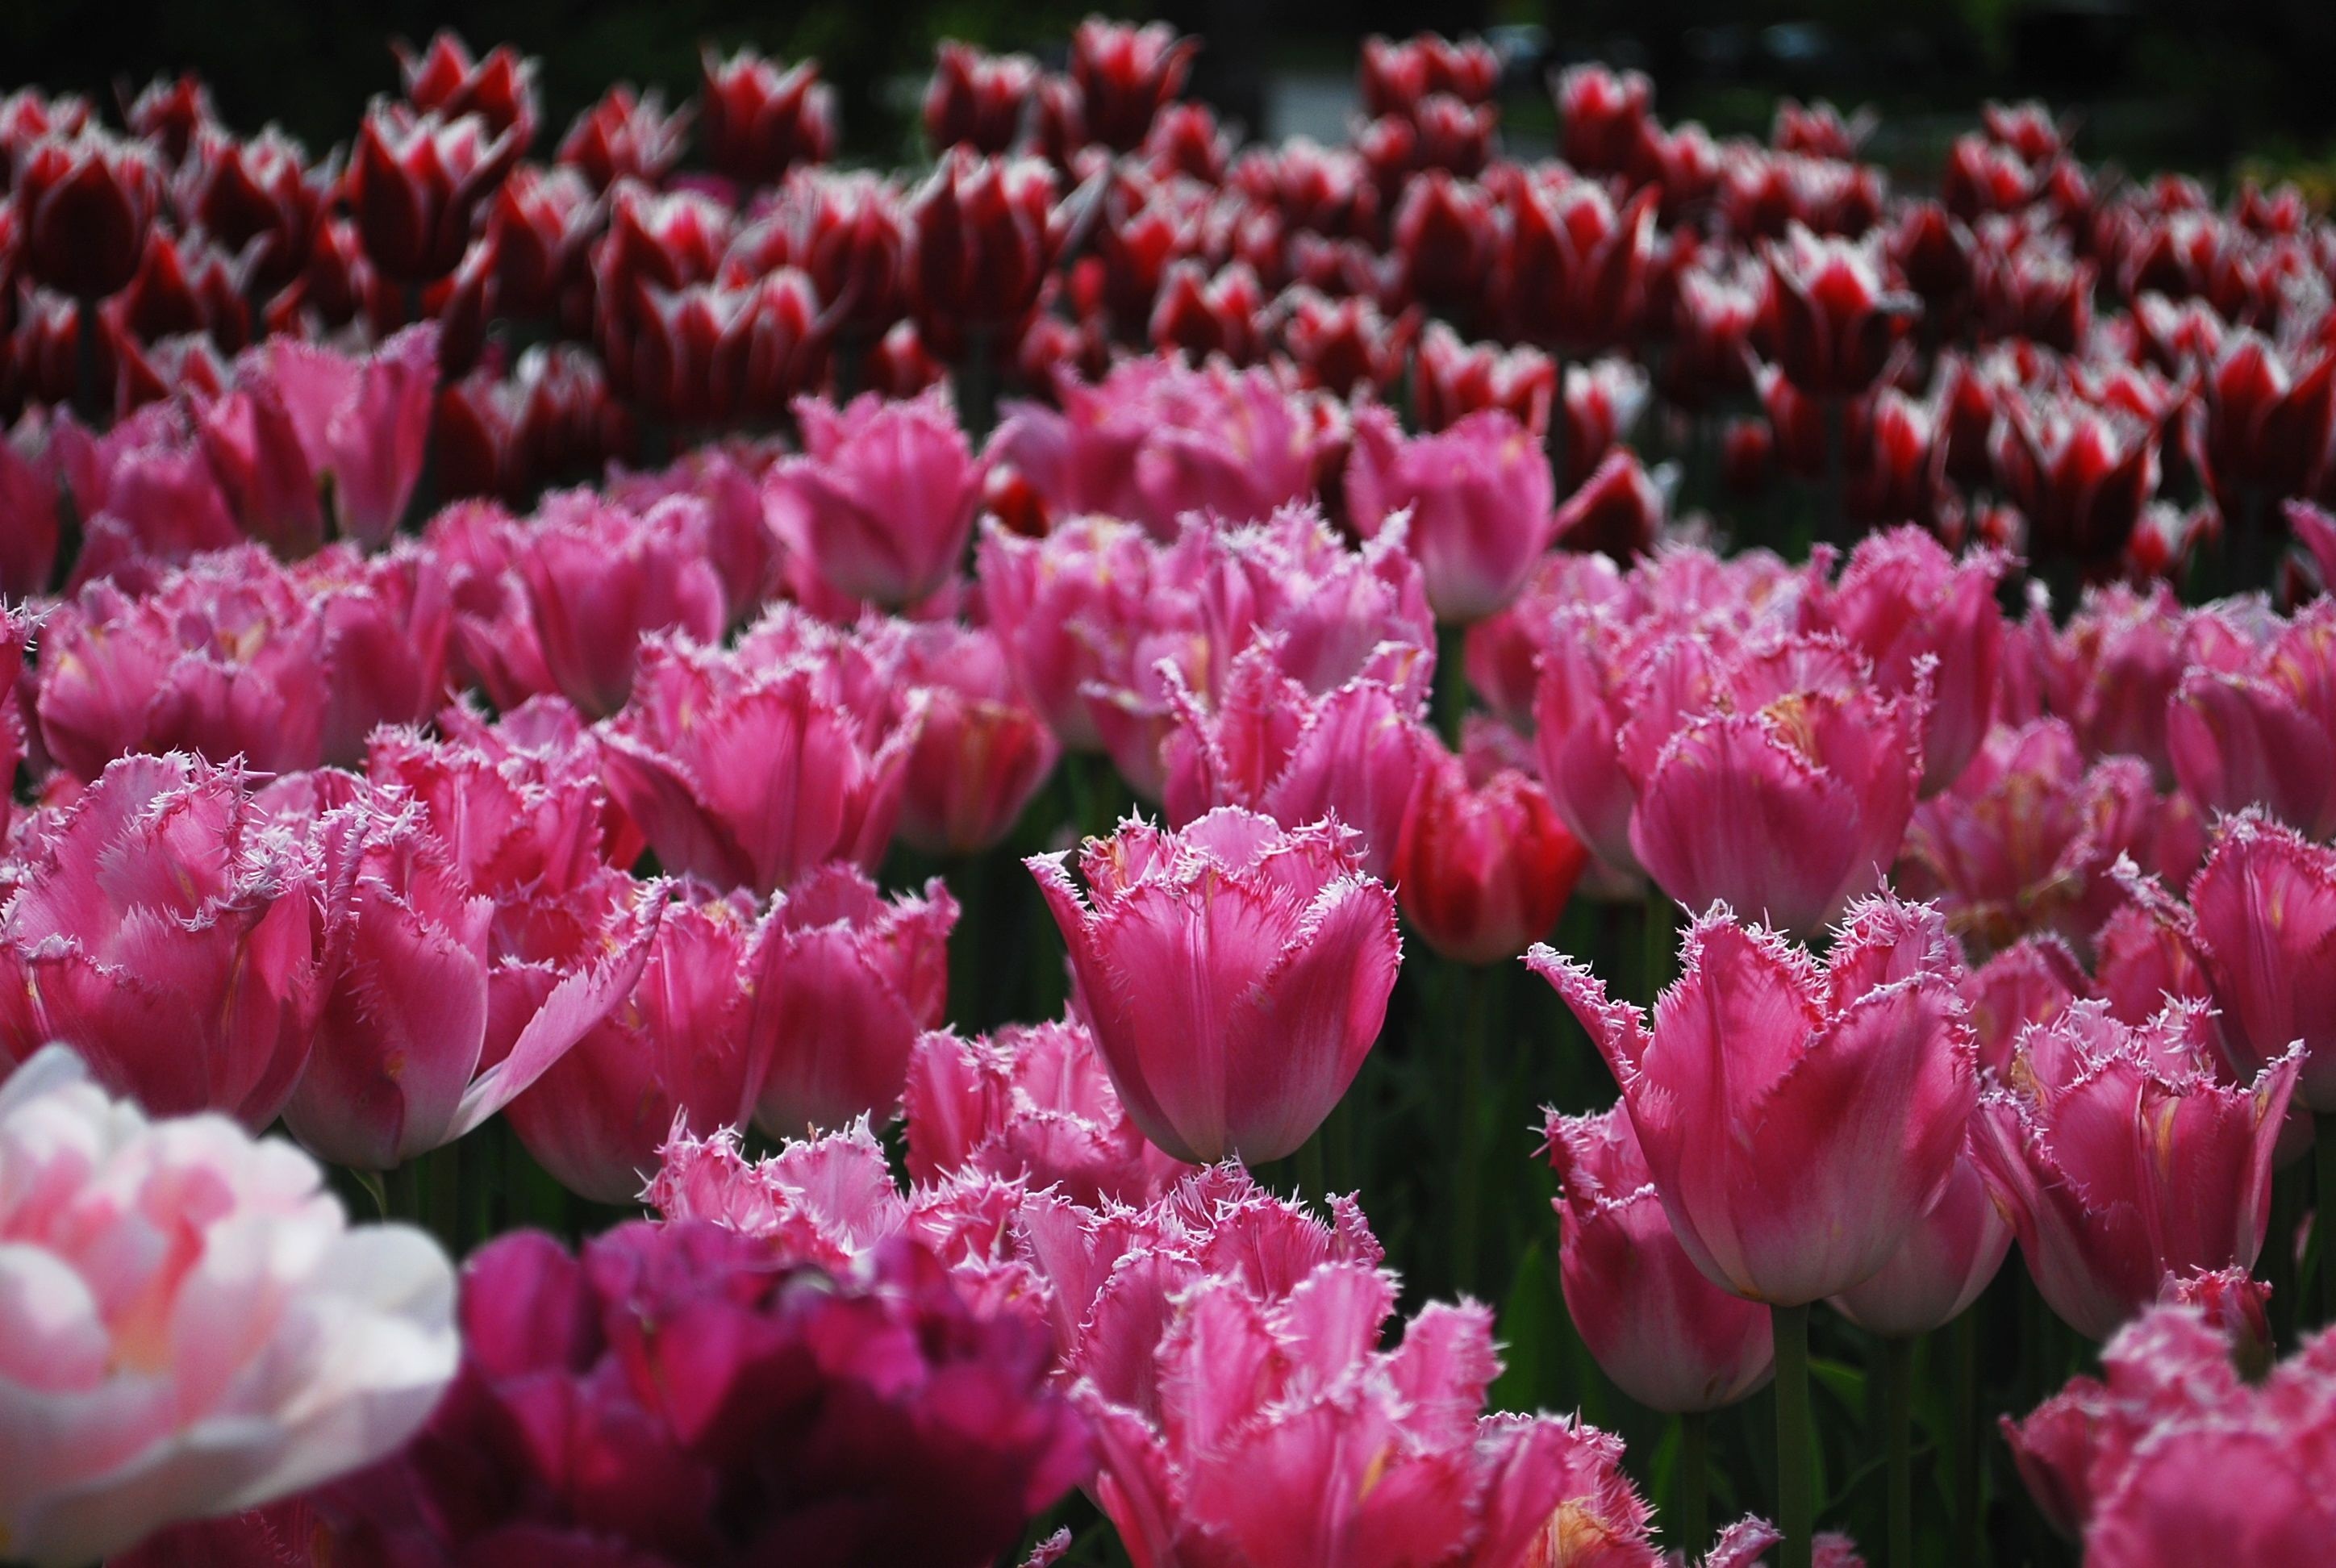
nature, plant, flower, petal, bloom, floral, tulip, spring, garden, pink, flowers, bright, tulips, flowering plant, lily family, land plant